Lynching of Irving and Herman Arthur

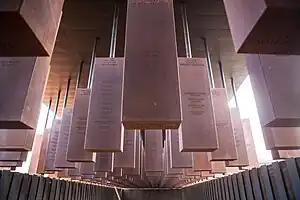

The National Memorial for Peace and Justice opened in Montgomery, Alabama, on April 26, 2018, in a setting of . Featured among other things, is a sculpture by Kwame Akoto-Bamfo of a mother with a chain around her neck and an infant in her arms. On a hill overlooking the sculpture is the Memorial Corridor which displays 805 hanging steel rectangles, each representing the counties in the United States where a documented lynching took place and, for each county, the names of those lynched. For Lamar County, Irving and Herman Arthur are memorialized as lynching victims.